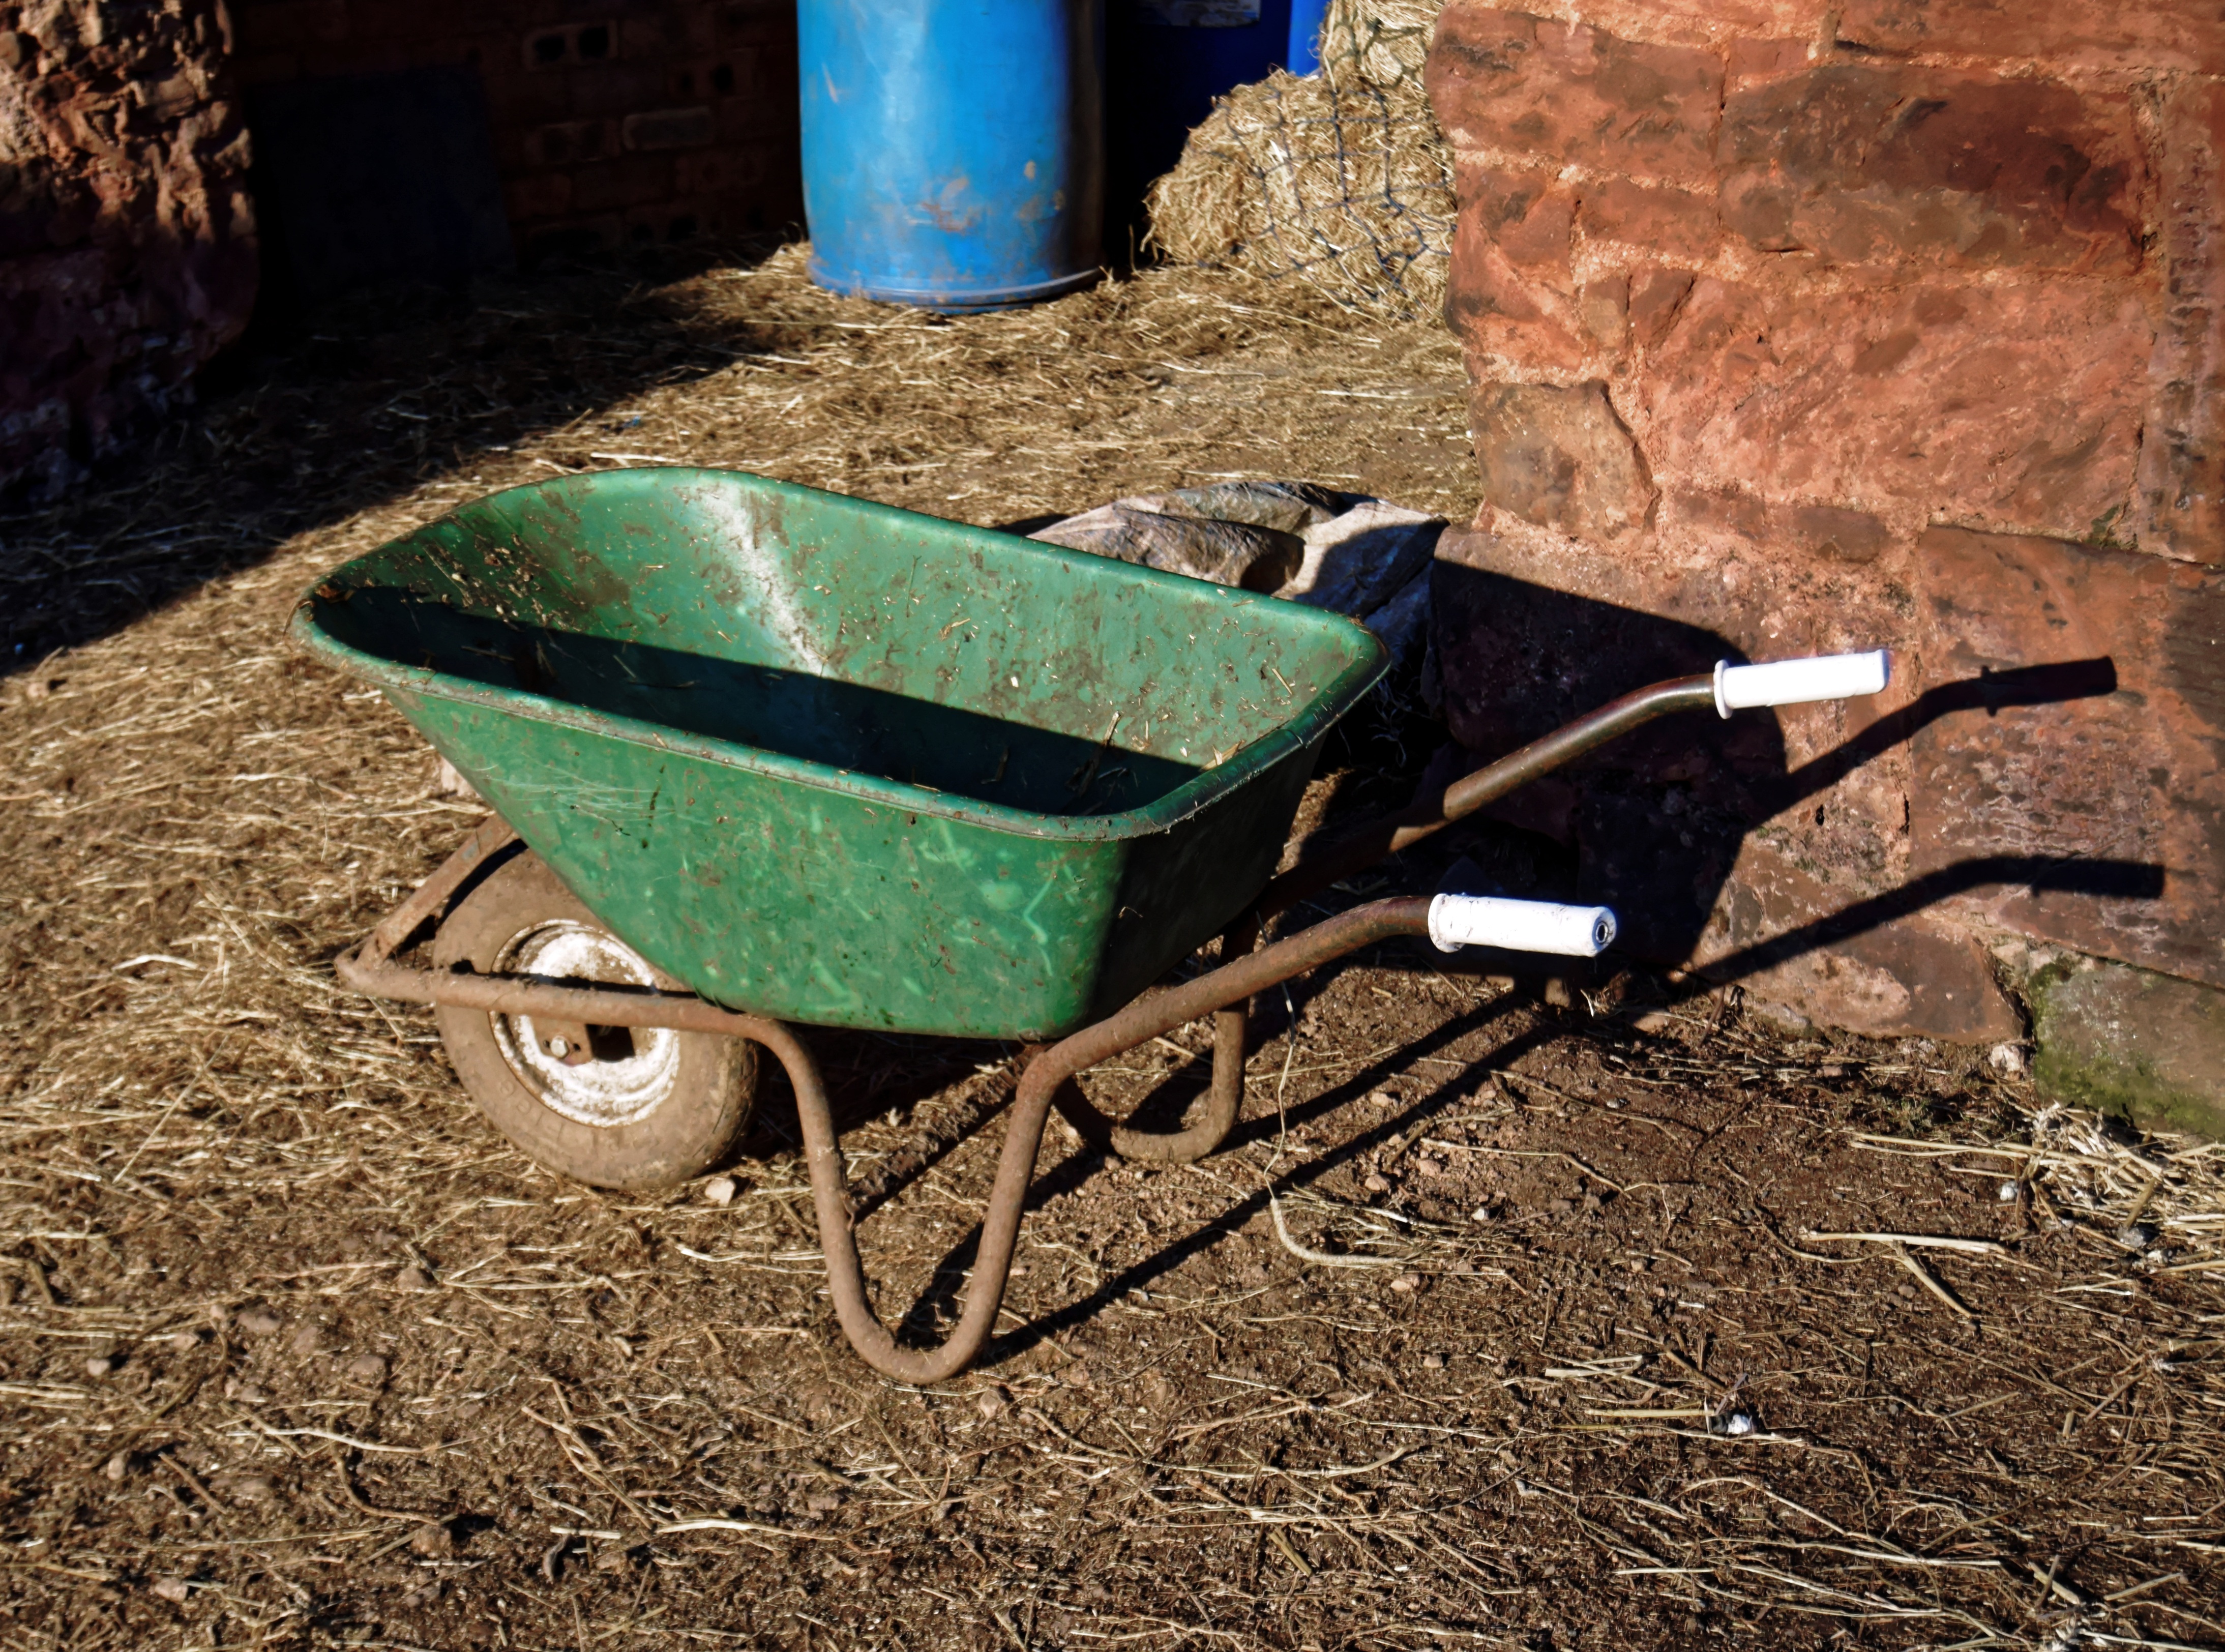
nature, farm, lawn, cart, green, vehicle, soil, farmer, outdoors, barrow, gardening, farmyard, wheelbarrow, land vehicle, stableyard